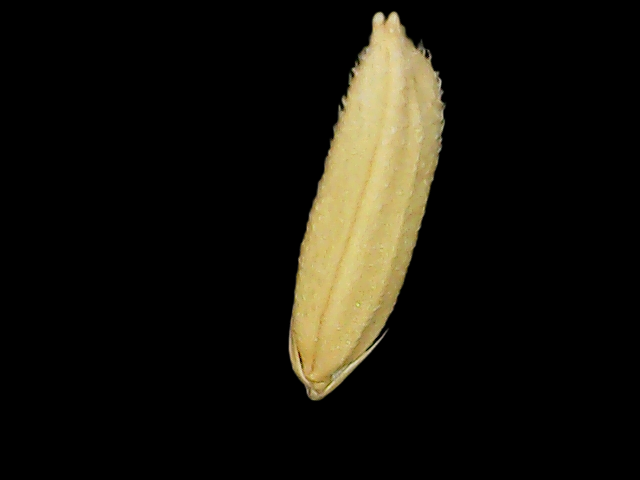
Rice variety: Binadhan26